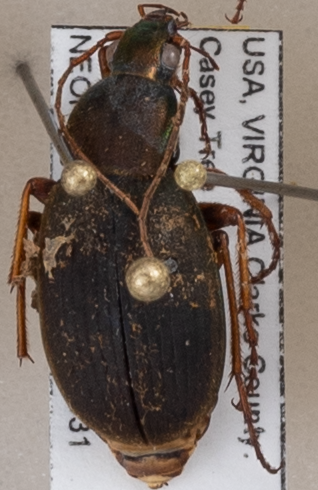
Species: Chlaenius aestivus
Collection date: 2022-05-31 04:00:00
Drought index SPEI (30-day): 1.416
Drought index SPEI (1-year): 0.156
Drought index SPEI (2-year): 0.42